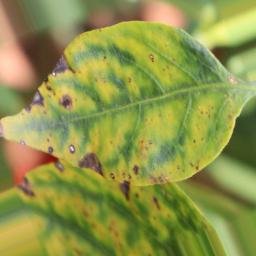
Label: nutritional